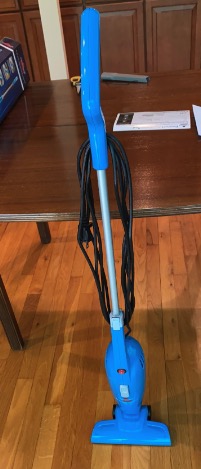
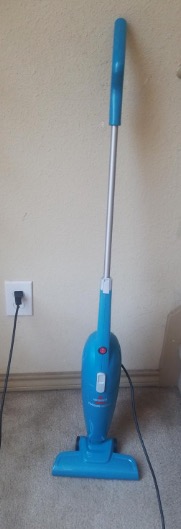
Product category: items_vacuum
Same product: yes